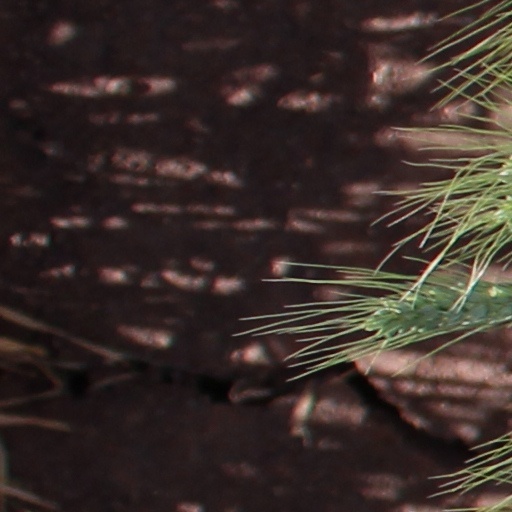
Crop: wheat